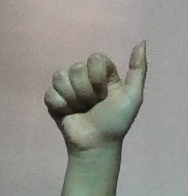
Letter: dhad